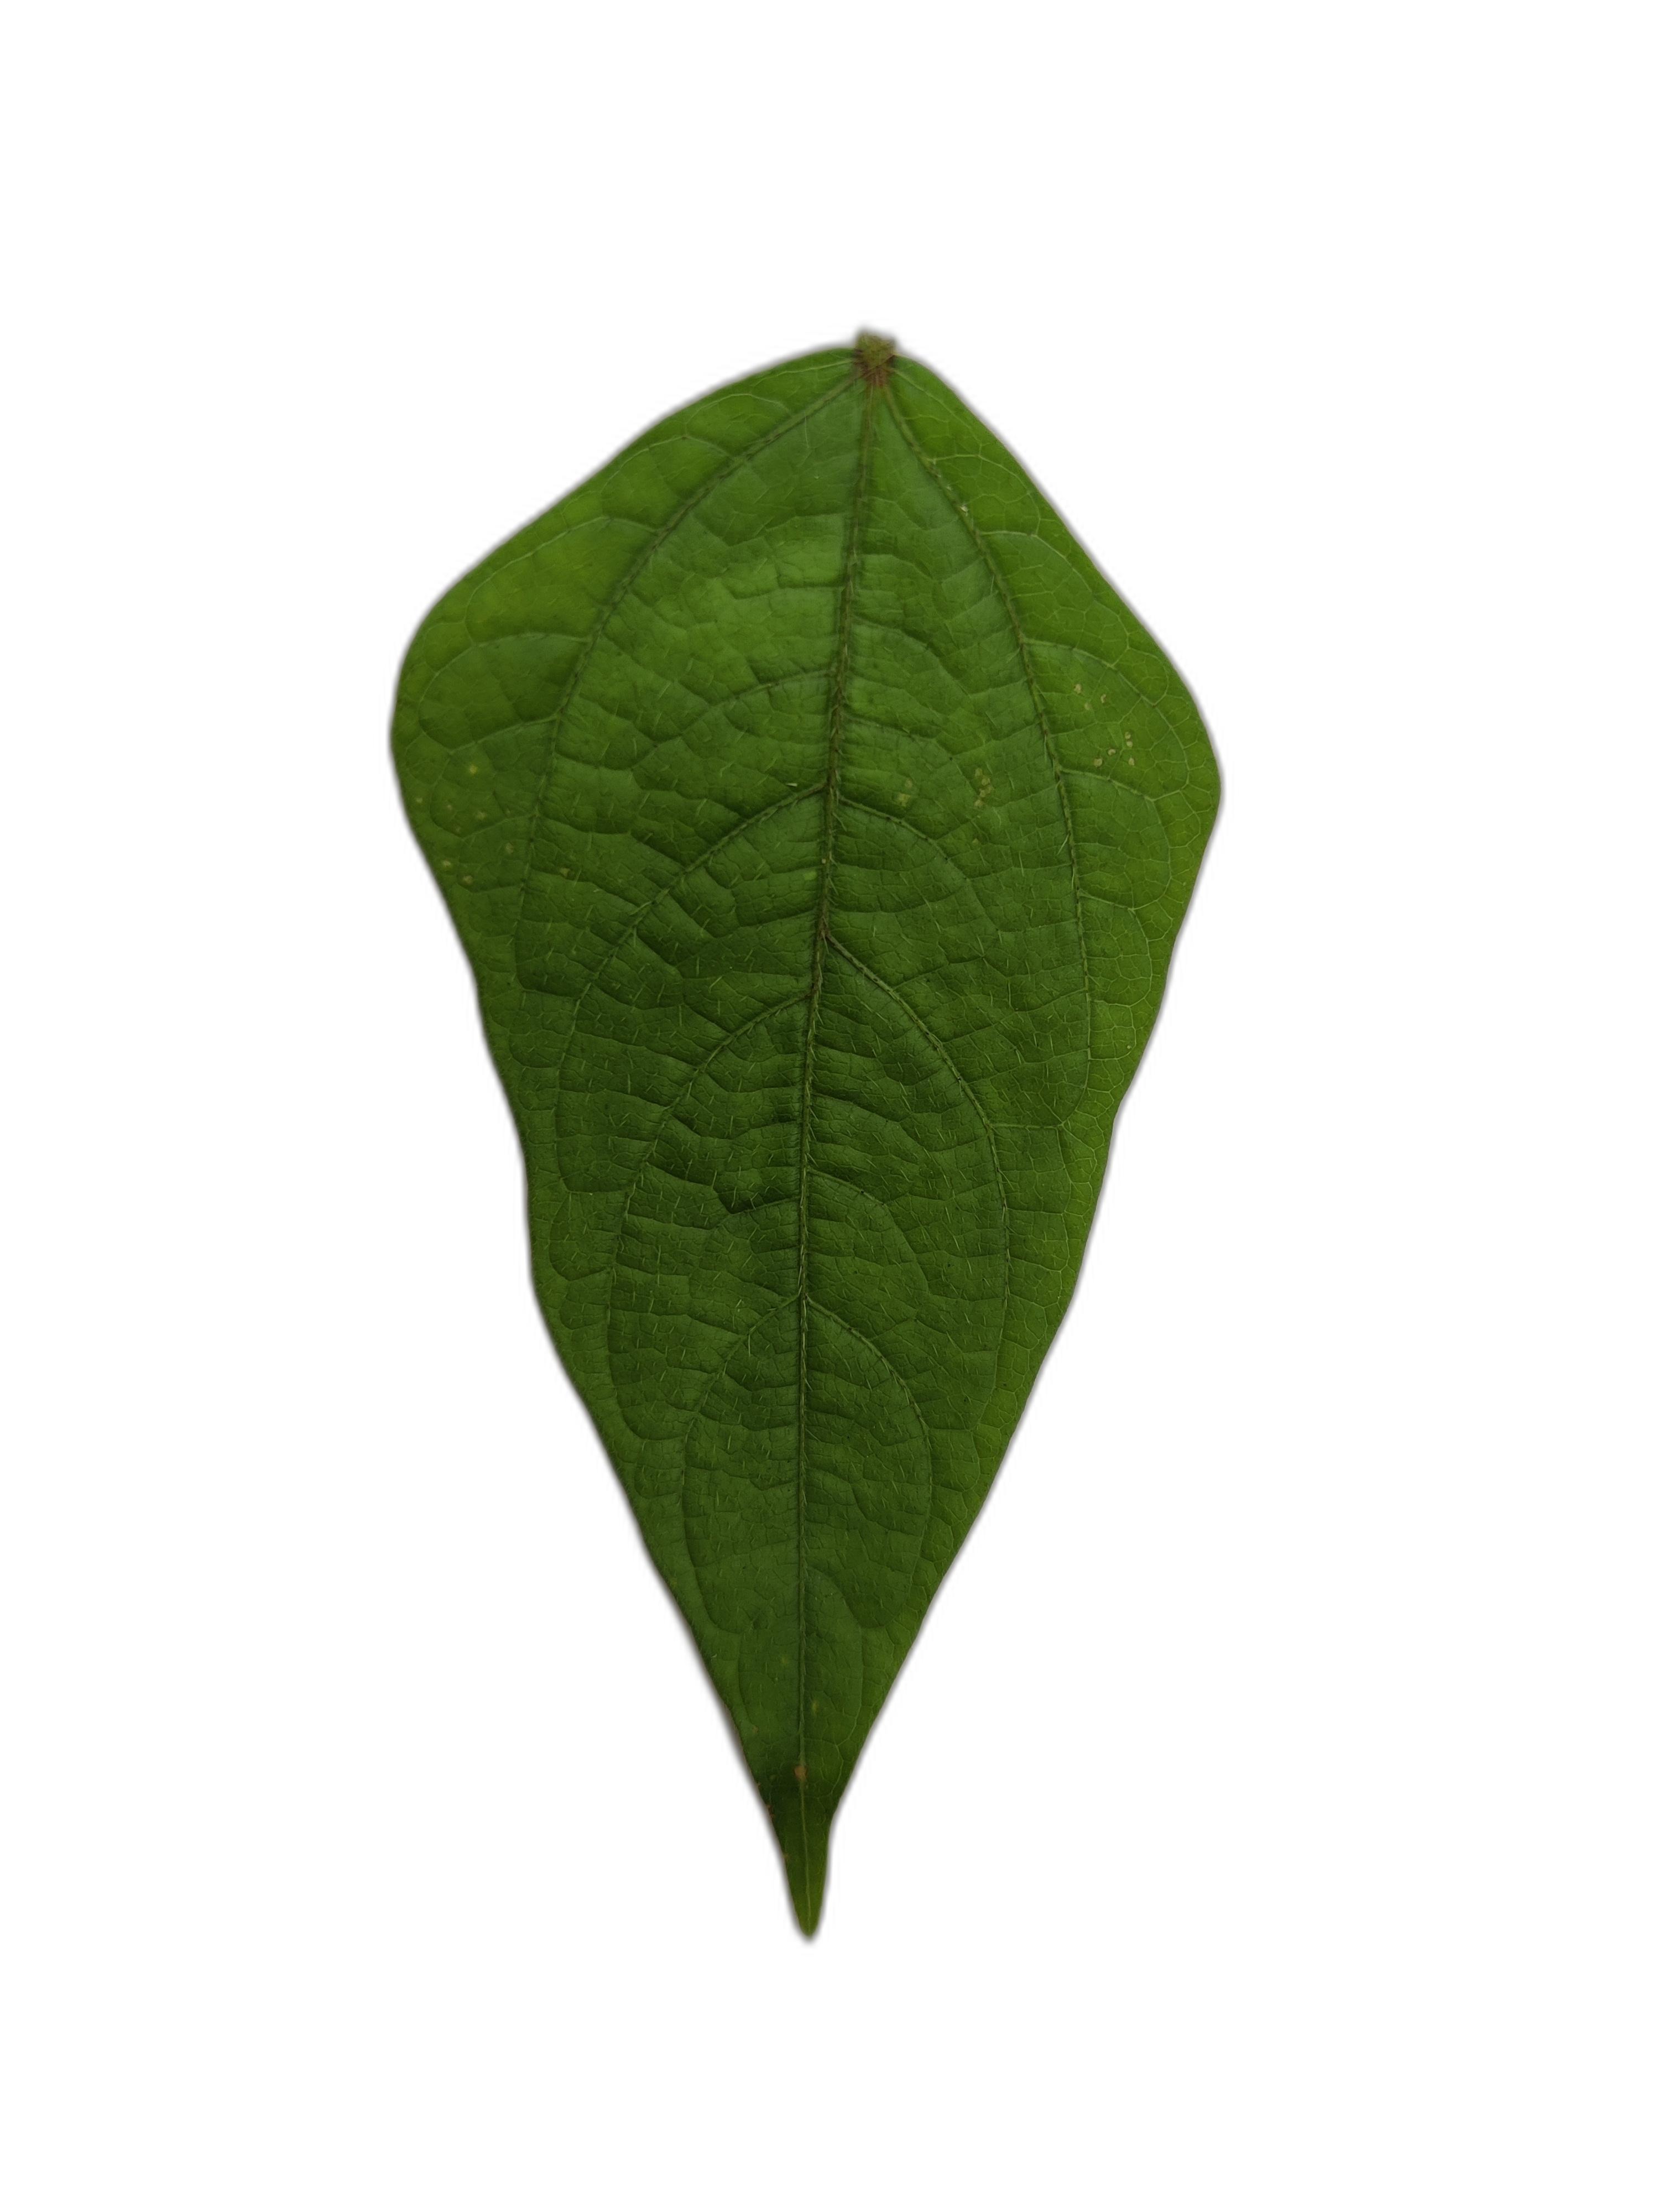
Label: Healthy